The Charter School, India

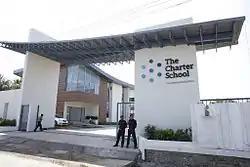
Entrance of The Charter School

Founded in 2016, The Charter School was taken over by Trivandrum International School in 2019. This led to the inception of Cochin International School